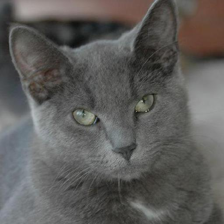
Label: animals